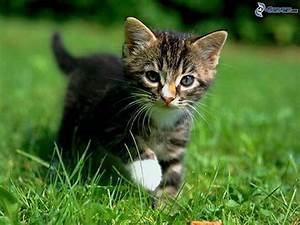
Label: gatto